Kaikhosru Shapurji Sorabji

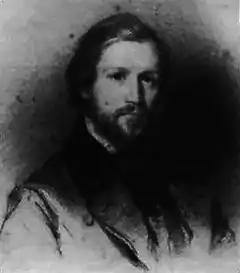
Charles-Valentin Alkan, whose music Sorabji championed throughout his life

In 1919, Sorabji experienced a "sexual awakening", which led him to join the British Society for the Study of Sex Psychology and the English branch of the Institut für Sexualwissenschaft. In the early 1920s, at a time of considerable emotional distress, he consulted Havelock Ellis, a writer on sexual psychology, on the matter of his orientation. Ellis held progressive views on the subject and Sorabji inscribed a dedication "To Dr. Havelock Ellis.—in respectful admiration, homage and gratitude" in his Piano Concerto No. 7 (1924). He went on to reference Ellis in many of his articles, often building on the concept of sexual inversion.